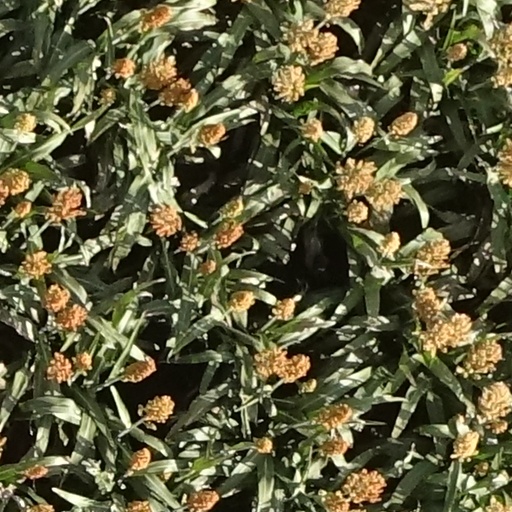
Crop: sorghum